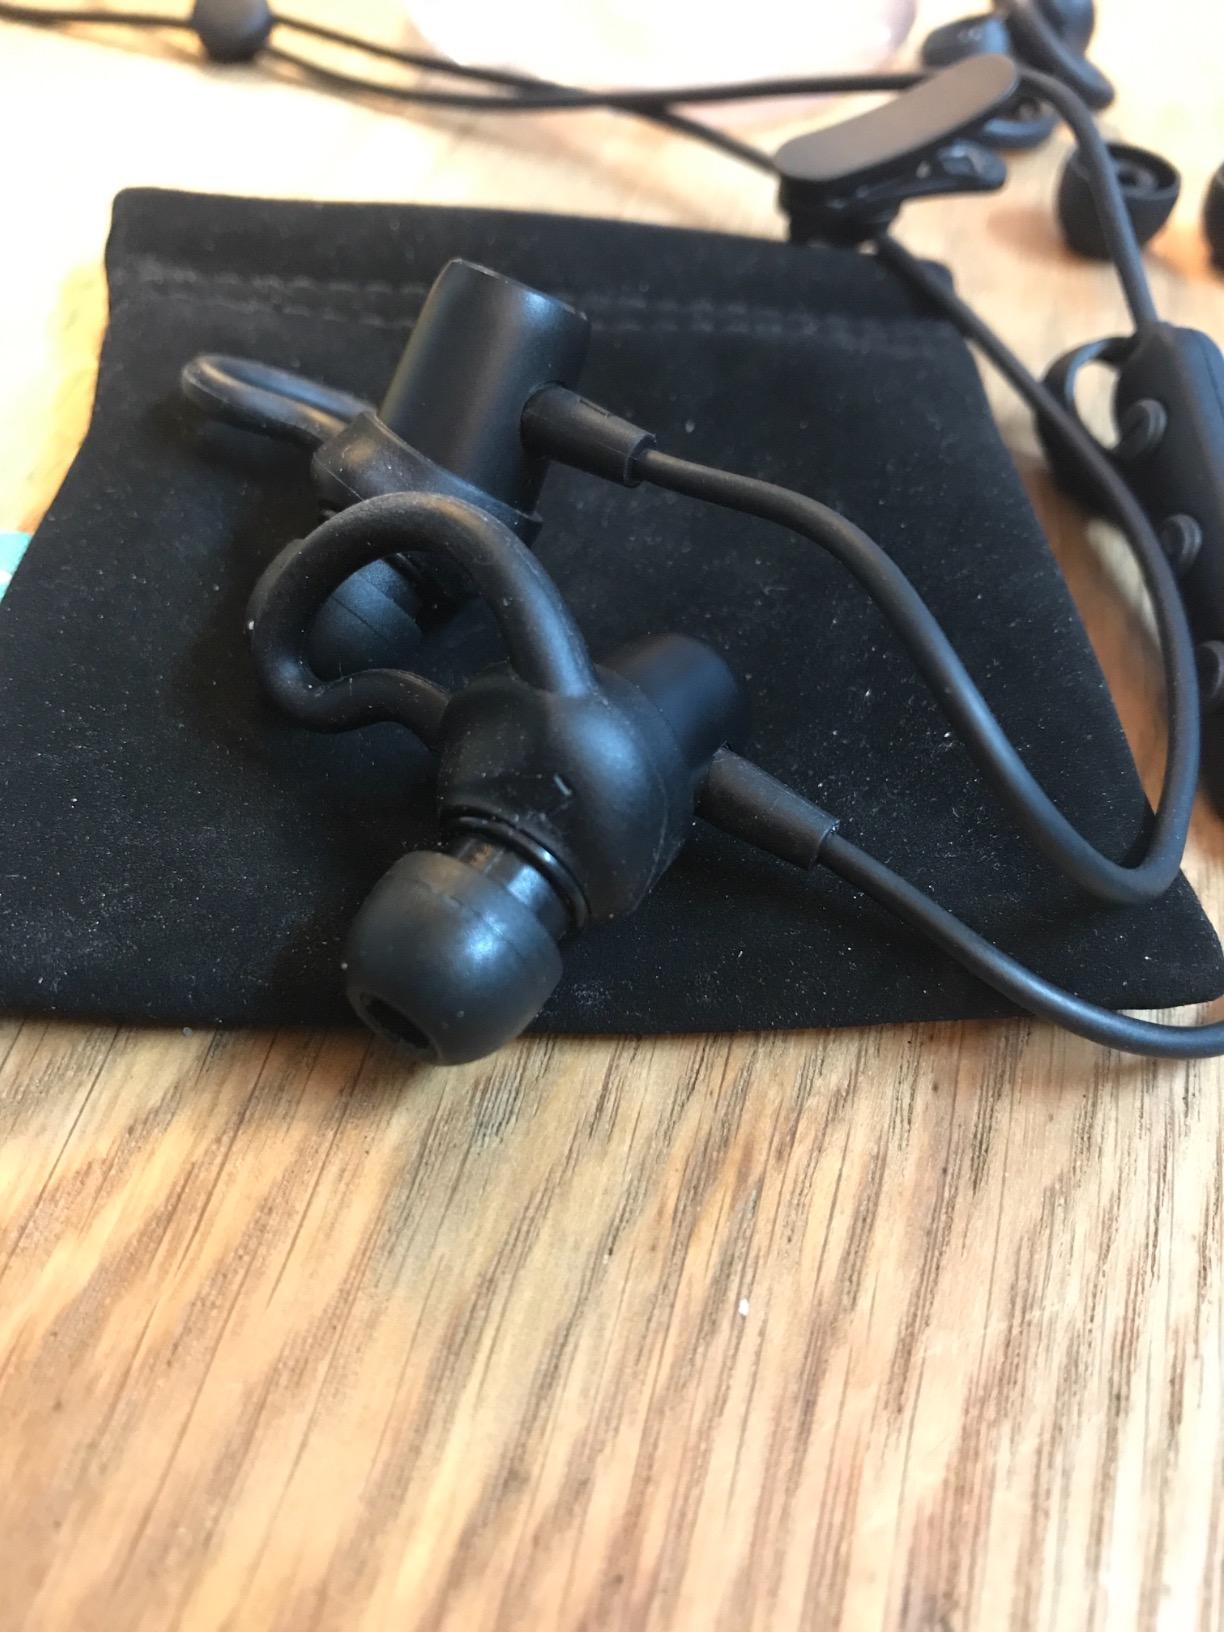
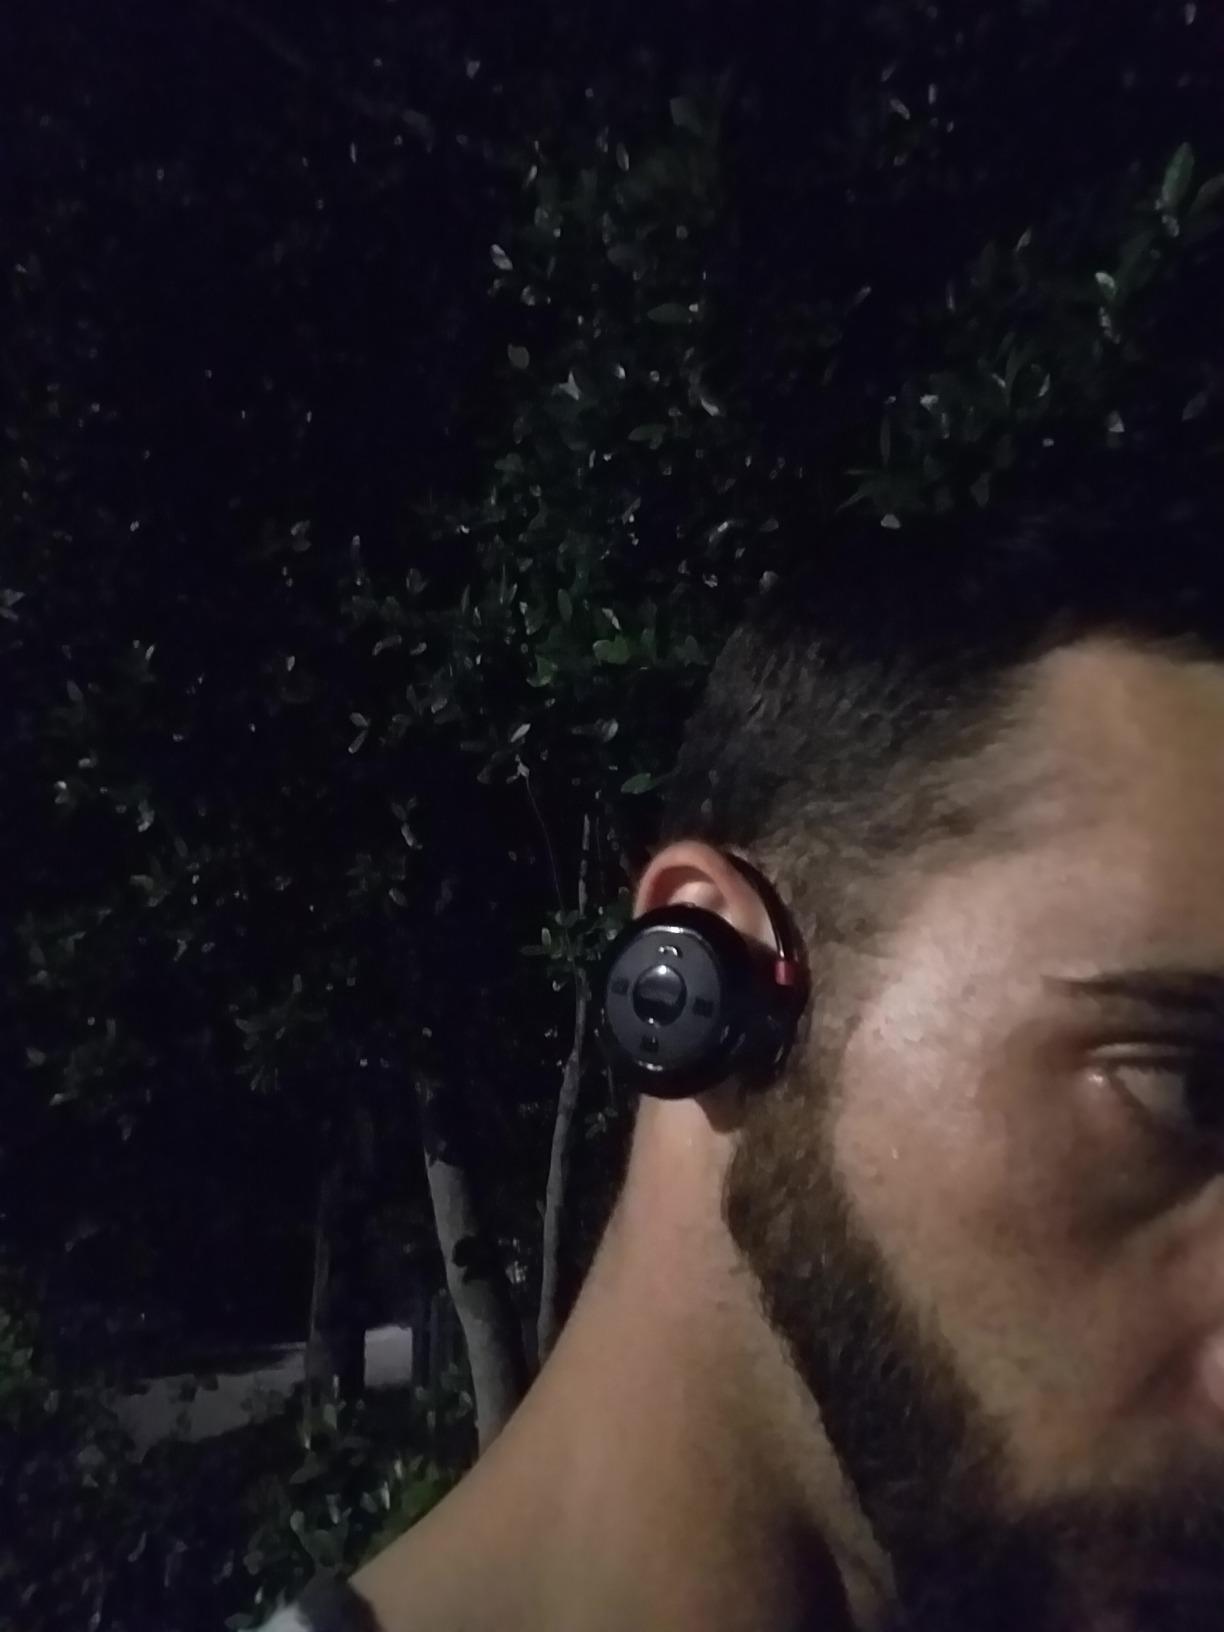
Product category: headphones
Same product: no